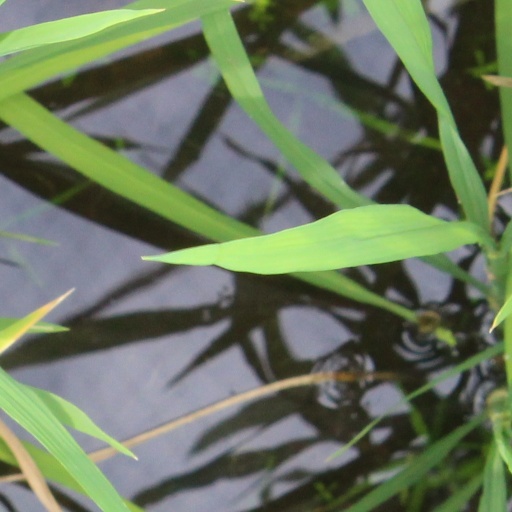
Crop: rice